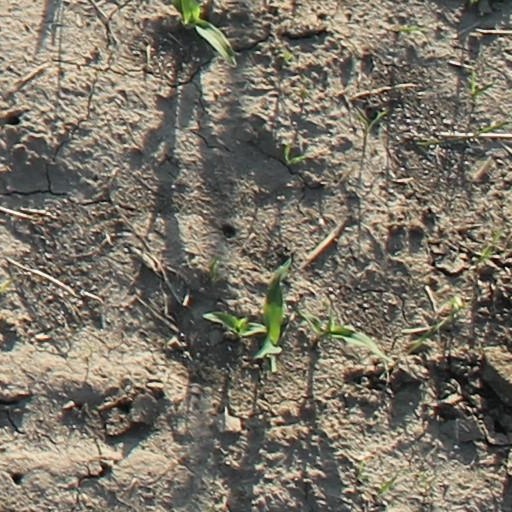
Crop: maize; corn